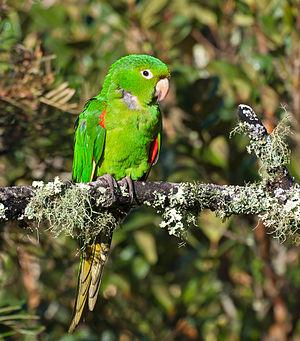
La province de Misiones est une province d'Argentine située dans le nord-est du pays. Elle est bordée à l'ouest par le Paraguay, à l'est du nord au sud par le Brésil et au sud-ouest par la province de Corrientes.
La province de Corrientes est une province du nord-est de l'Argentine, dont la capitale est la ville de Corrientes. Au nord comme à l'ouest elle est délimitée par le Río Paraná, qui la sépare du Paraguay et des provinces du Chaco et de Santa Fe ; sa frontière orientale est constituée par le río Uruguay, qui la sépare de la République d'Uruguay et du Brésil ; les rivières Guayquiraró et Mocoretá délimitent sa frontière sud avec la province d'Entre Ríos. Au nord-est se trouve sa seule frontière artificielle, qui la sépare de la province de Misiones.